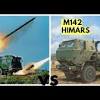
Label: BM-30